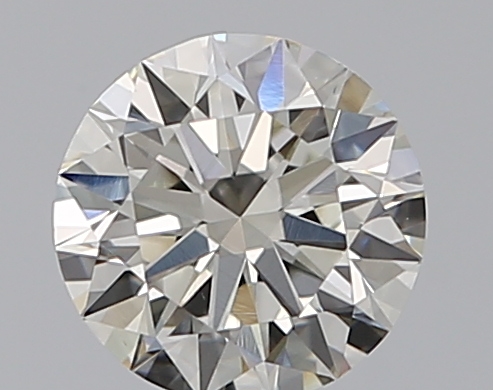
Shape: round
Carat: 0.51
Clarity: VVS2
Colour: J
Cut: EX
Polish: EX
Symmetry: EX
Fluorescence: N
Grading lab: GIA
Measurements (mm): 5.12 x 5.15 x 3.13